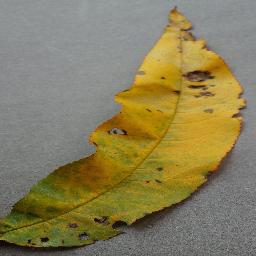
Label: Peach___Bacterial_spot